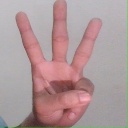
अक्षर: व